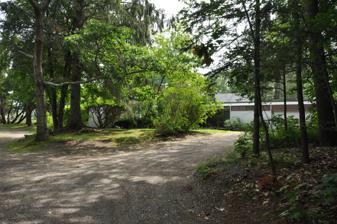
Building: Payson House at Thornhurst
Country: United States of America
Year built: 1952
Historic house in Maine, United States United States historic place Payson House at Thornhurst U.S. National Register of Historic Places Show map of Maine Show map of the United States Location 48 Thornhurst Rd., Falmouth, Maine Coordinates 43°42′56″N 70°13′7″W / 43.71556°N 70.21861°W / 43.71556; -70.21861 Area 4.9 acres (2.0 ha) Built 1952 ( 1952 ) Architect Serge Chermayeff Architectural style Modern Movement NRHP reference No. 05000057 Added to NRHP February 15, 2005 The Payson House at Thornhurst is an historic house at 48 Thornhurst Road in Falmouth, Maine .  A Modernist structure, it was built in 1952, to a design by Serge Chermayeff , and is his only known commission in the state.  It was listed on the National Register of Historic Places in 2005. Description and history The Payson House is located on Falmouth 's Casco Bay coast, set on a spit of land called Bartlett Point that juts north into the bay on the south side of the mouth of Mill Creek .  The house is a single story structure with a roughly T-shaped layout.  Most of the exterior consists of a series of units, each with a floor-to-ceiling plate glass window and door, surmounted by a white panel and set above a wooden platform.  These units are separated by gray-painted vertical board siding.  The sizes of these units roughly correspond to the size of the rooms they enclose, with the largest forming the outside of the living room.  The interior of the house is unpretentiously finished, with flat white and gray finishes and hardwood flooring. The house was built in 1952, to a design by Serge Chermayeff , and enlarged in 1972 to a design by Chermayeff's son Peter that was part of the original design vision.  The house is the only known Chermayeff commission in Maine, and it is one of a small number of Modern movement buildings in the state.  Integral to Chermayeff's design are the landscaping and views of the bay.  The property on which it stands had long been in the Payson family, who had torn down a large and dilapidated Victorian (called "Thornhurst") in 1952, in order to make way for a more modern year-round residence.  The Paysons, whose son attended school with Chermayeff's son Ivan, gave Chermayeff freedom to create a design that met their requirements. See also National Register of Historic Places listings in Cumberland County, Maine References